Omoide ni Kawaru Kimi: Memories Off

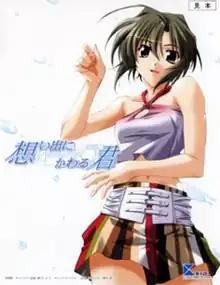
Artwork from the PlayStation 2 cover.

is a Japanese romance visual novel developed by KID for the Dreamcast and the PlayStation 2. It is the third game in the Memories Off series. The game was released for the Dreamcast and the PlayStation 2 on November 28, 2002. It was later ported to the PlayStation Portable. It was adapted into the first tale of an OVA series, titled as "Memories Off 3.5: Omoide no Kanata e".